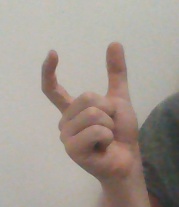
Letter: nun